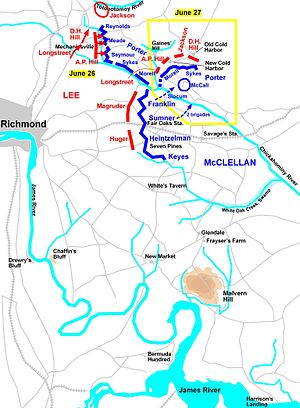
Slaget ved Gaines' Mill / Slaget
Syv dages slaget, 26. juni – 27. juni 1862.
Slaget ved Gaines' Mill, som også kaldes Første slag ved Cold Harbor eller Slaget ved Chickahominy River, fandt sted den 27. juni 1862 i Hanover County i Virginia som det tredje af Syv dages slaget under den amerikanske borgerkrig. Sydstaternes general Robert E. Lee fornyede sine angreb på V Korps under brigadegeneral Fitz John Porter, som havde etableret en stærk forsvarslinje bag Boatswain's Swamp nord for Chickahominy floden. Porters forstærkede V Korps stod fast igennem eftermiddagen mod usammenhængende angreb fra sydstatshæren og forårsagede store tab for angriberne.